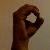
The image shows a hand gesture representing the letter 'O' in Indian Sign Language.